Joseph Smith Papyri

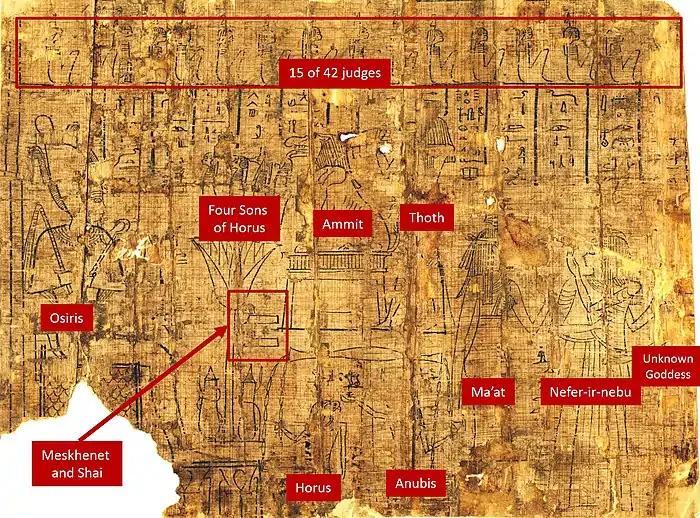

Fragments JSP IIIa-b are a vignette from "The "Book of the Dead" belong to the musician of Amon Re, Nefer-ir-nebu".